Harriet Whitney Frishmuth

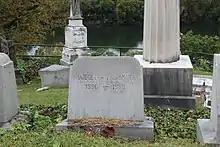
Harriet W. Frishmuth tombstone in Laurel Hill Cemetery

While Frishmuth was not open about her sexuality in press interviews of the day, archival records document that she was a lesbian, her partner Ruth Talcott having lived with her from the 1940s until Frishmuth’s death in 1980.